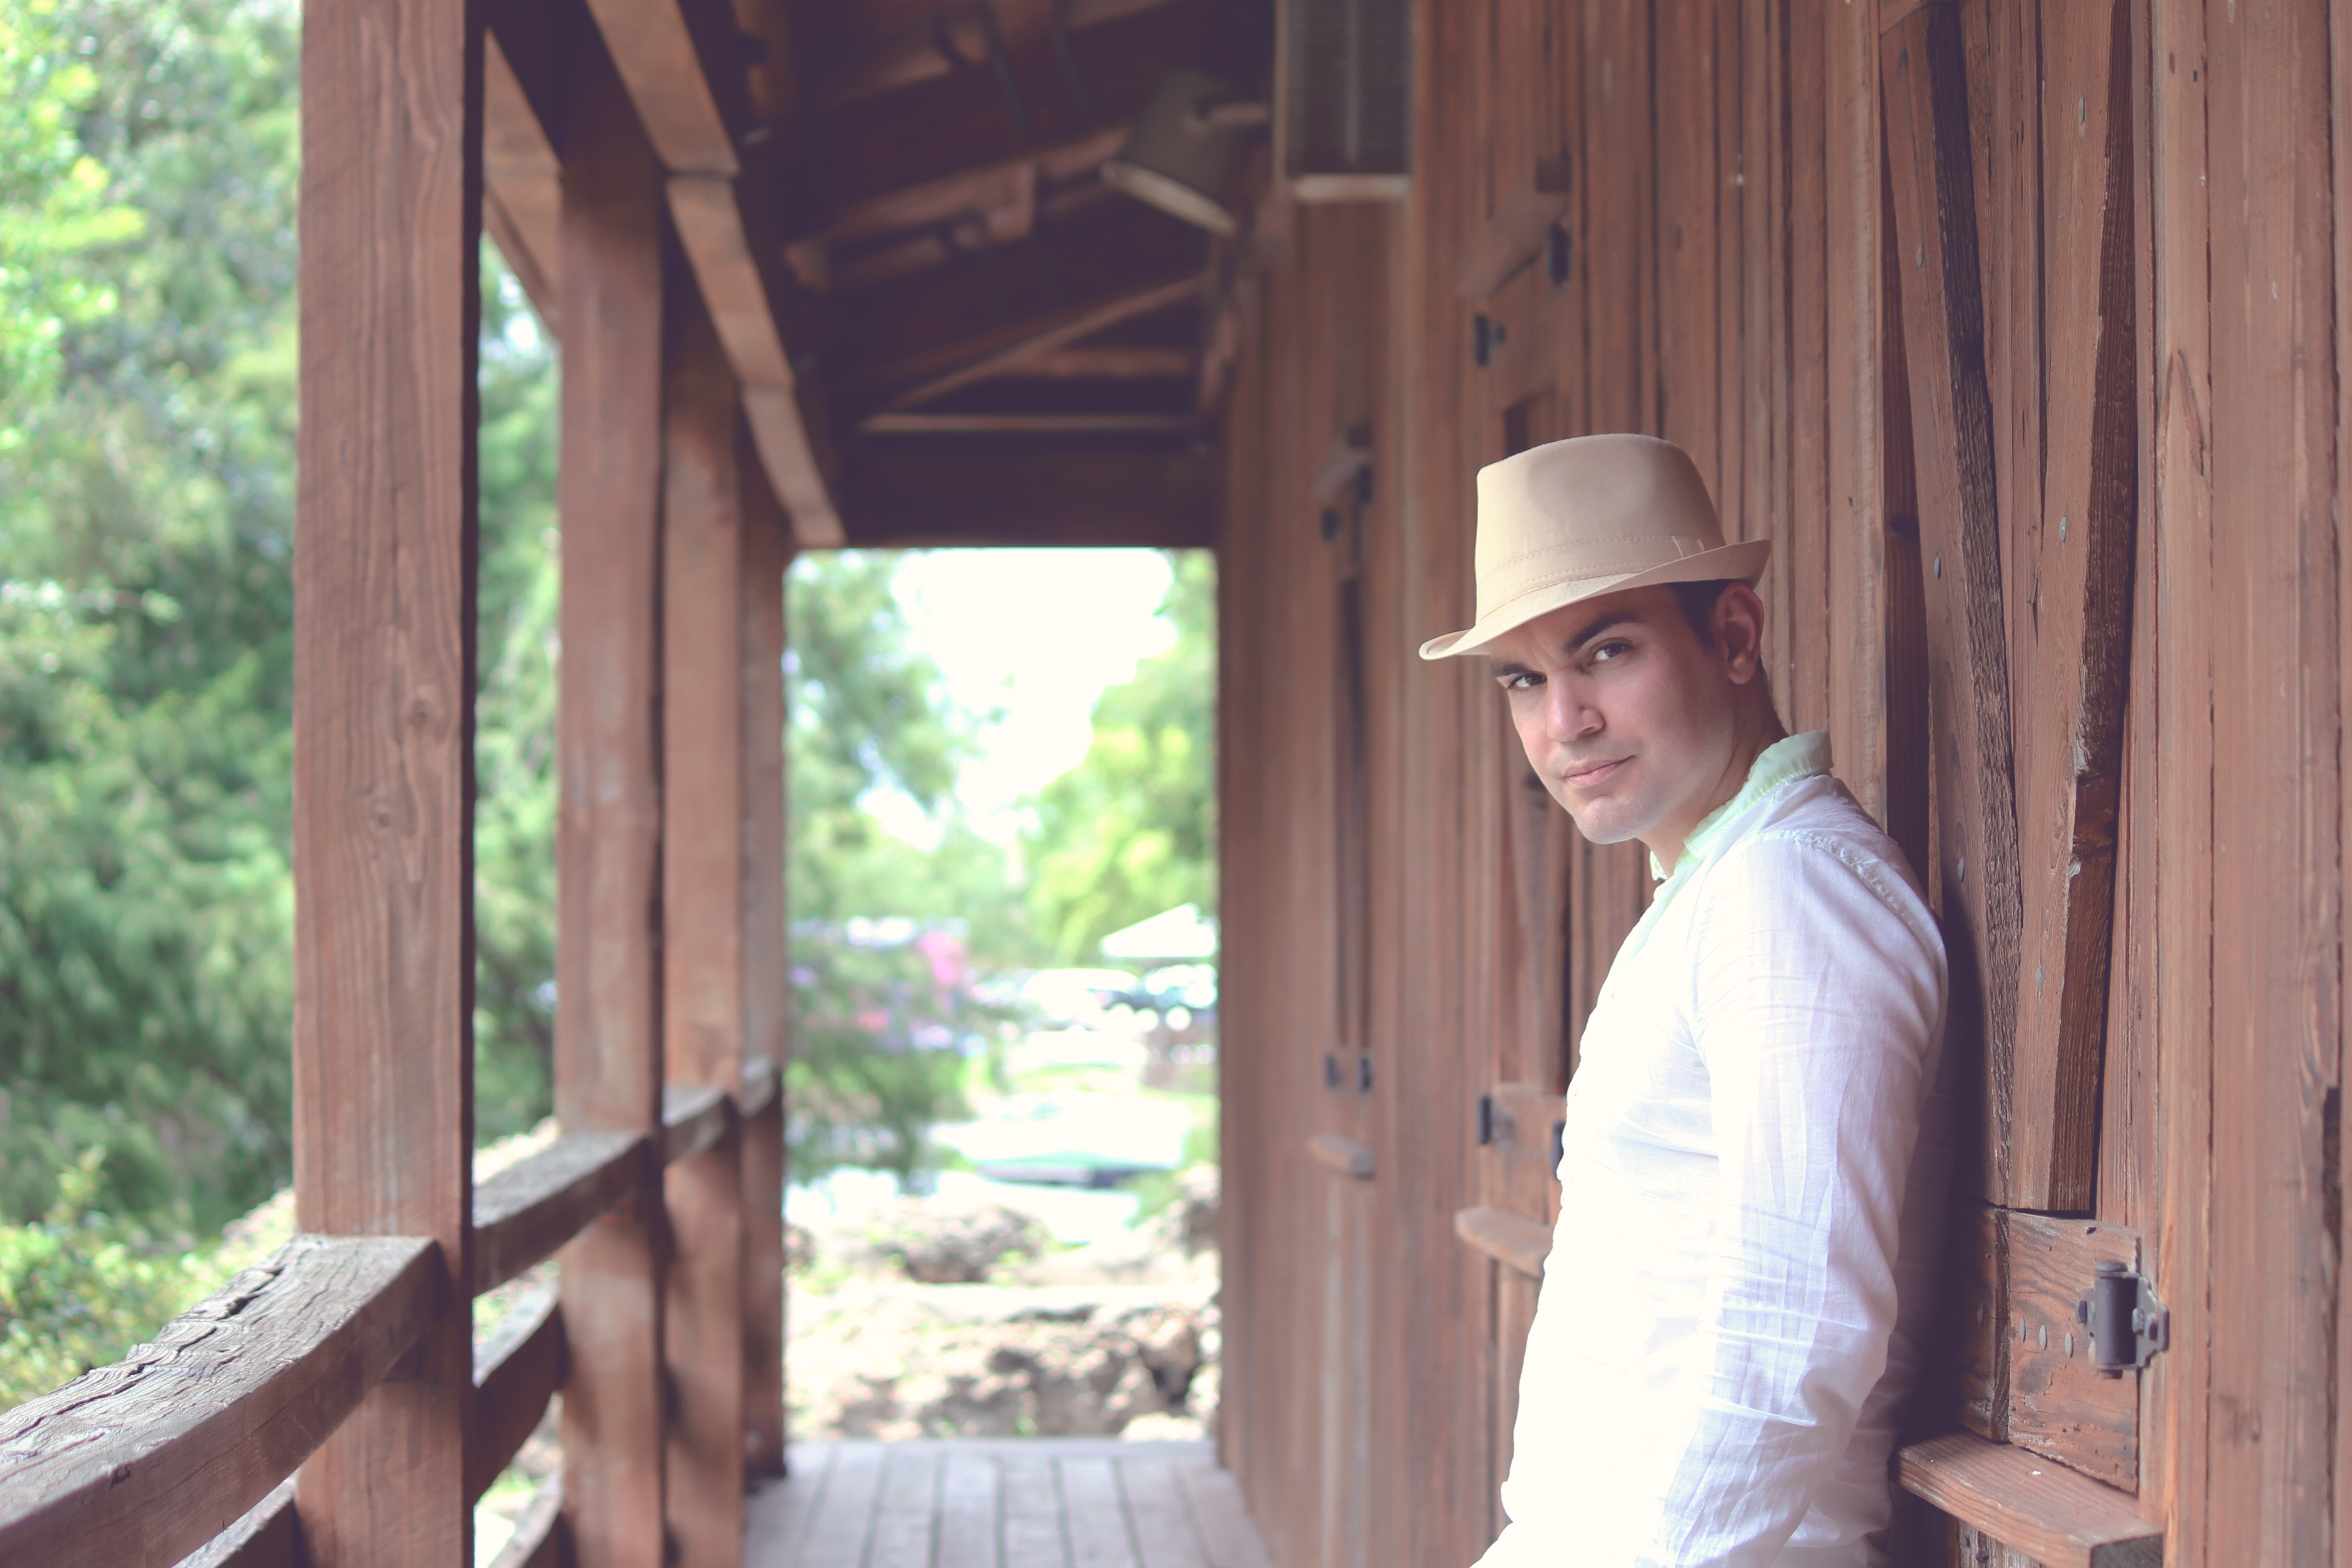
man, person, people, wood, boy, male, guy, model, young, human, fashion, posing, men, cool, photograph, style, elegant, handsome, casual, attractive, adult, stylish, fashionable, men fashion, fashion man